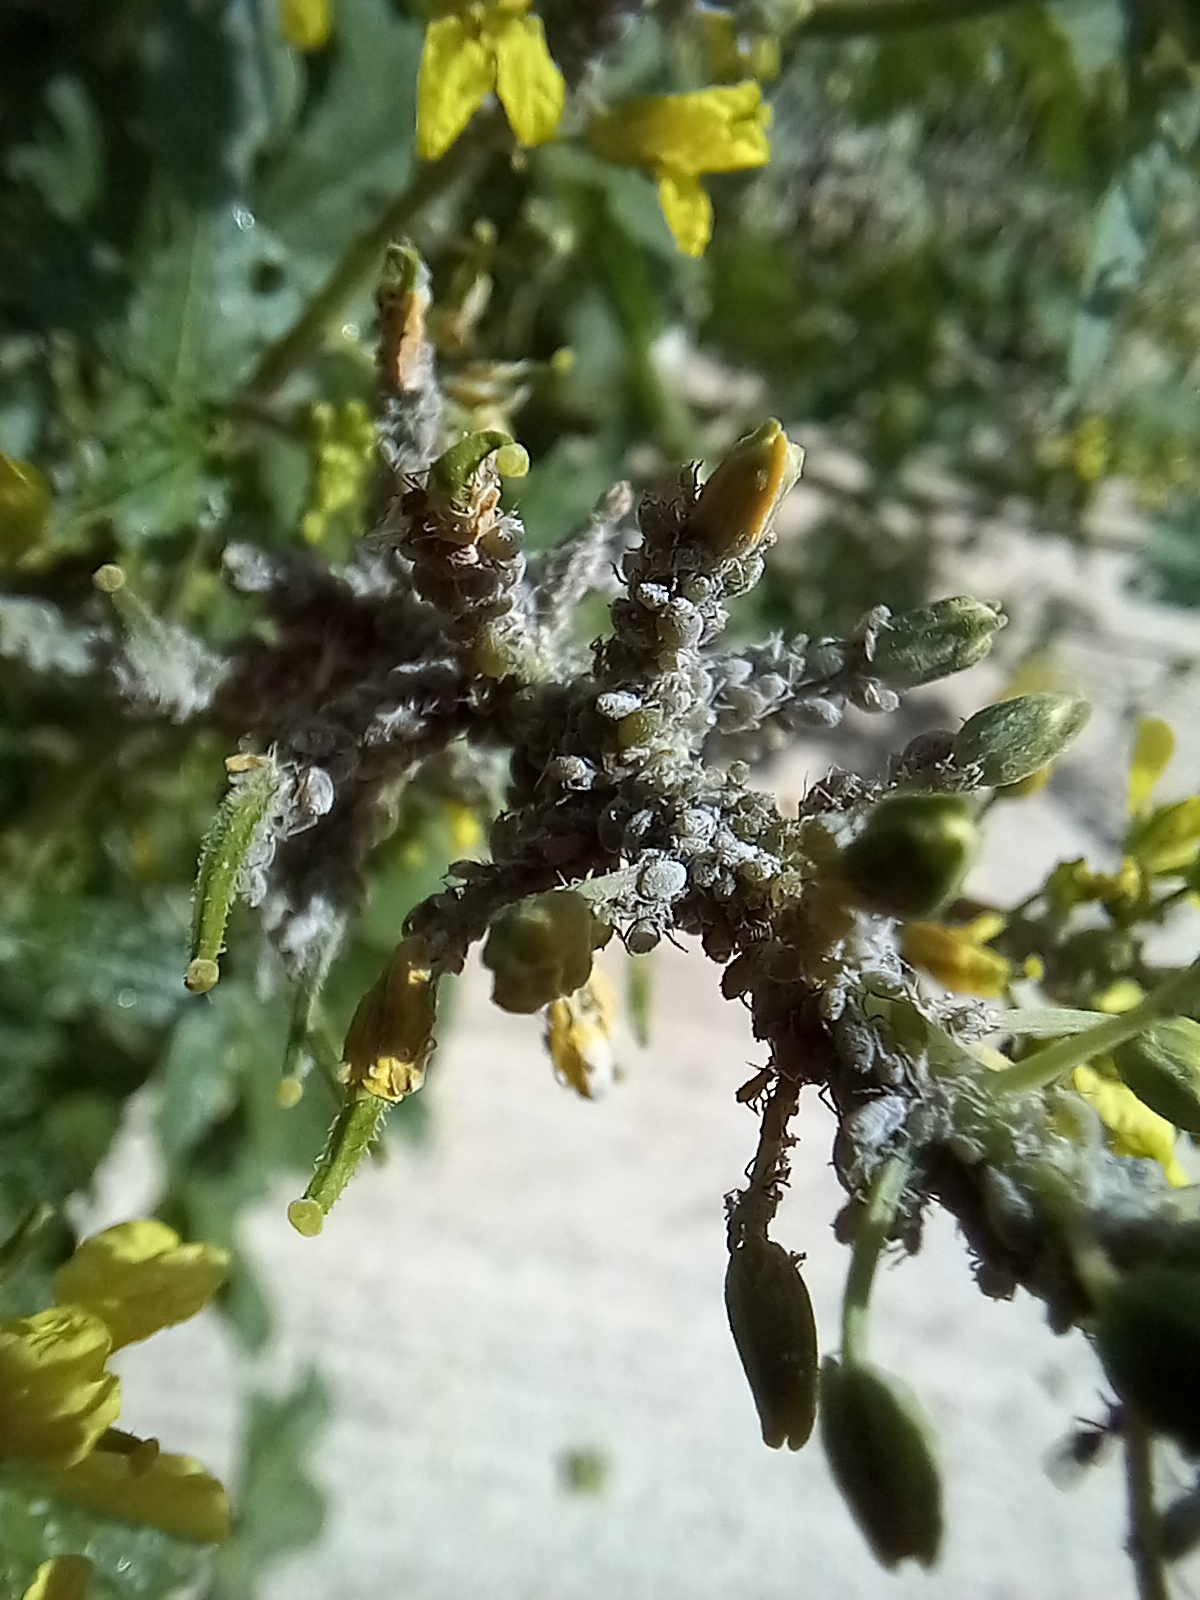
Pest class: cabbage_aphid